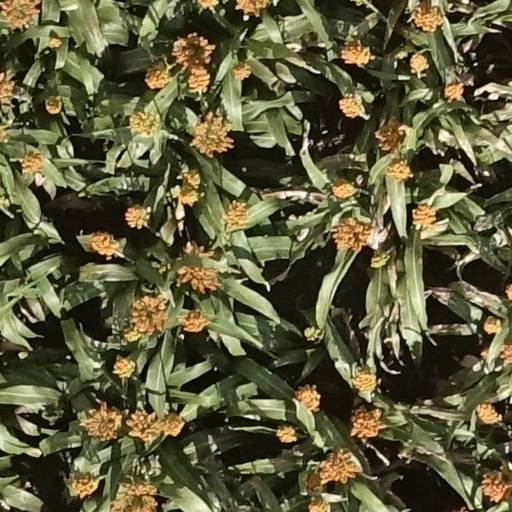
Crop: sorghum